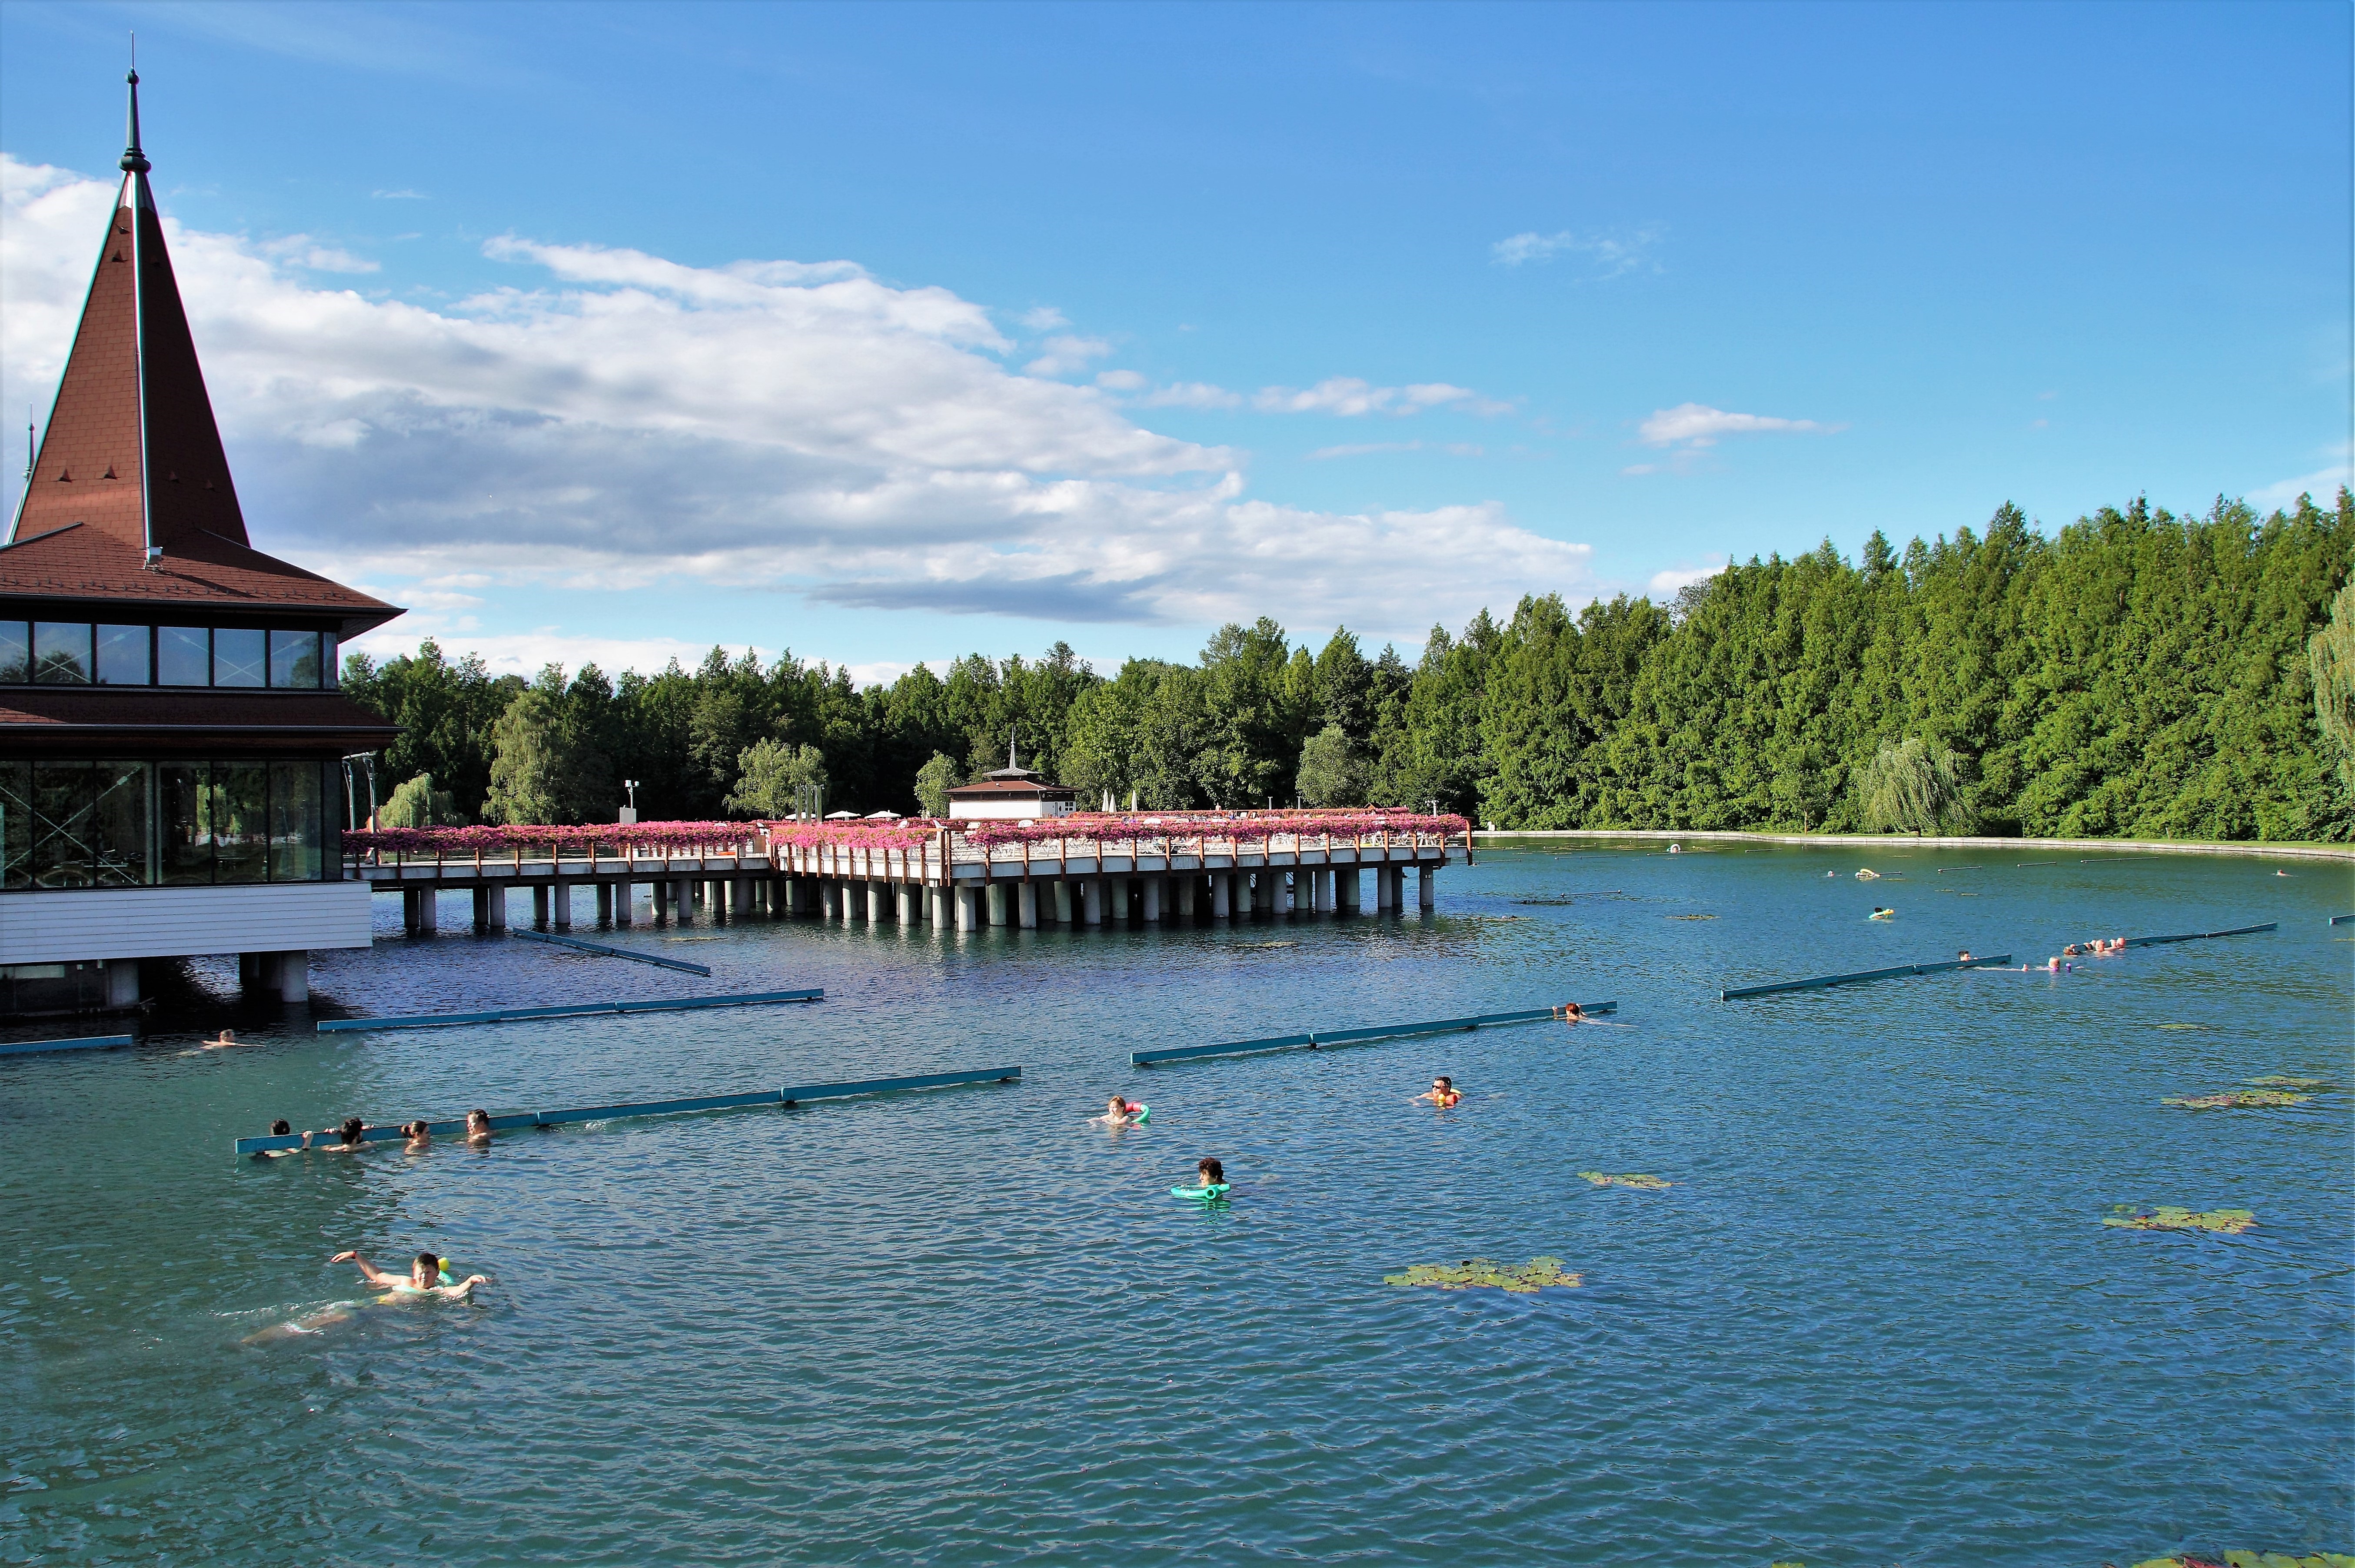
lake, swimming pool, bay, leisure, resort, boating, spa, hungary, famous, bathing, thermal, therapy, heviz, hydrotherapy